Single Spies

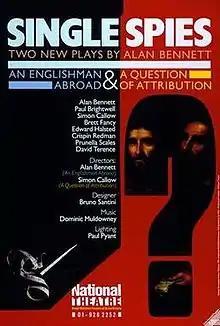

Single Spies is a 1988 double bill written by the English playwright Alan Bennett. It consists of An Englishman Abroad and A Question of Attribution, the former an adaptation of a television play the author had written for the BBC in 1983. Both plays depict members of the Cambridge spy ring and touch on their moral, political and aesthetic beliefs: the first shows Guy Burgess in exile in Moscow in 1958, seven years after absconding from Britain. The second focuses on Sir Anthony Blunt while he still holds high office in the Royal Household although known to the security services as a former Soviet agent. The title comes from a speech in "Hamlet": ‘When sorrows come, they come not single spies, but in battalions.’